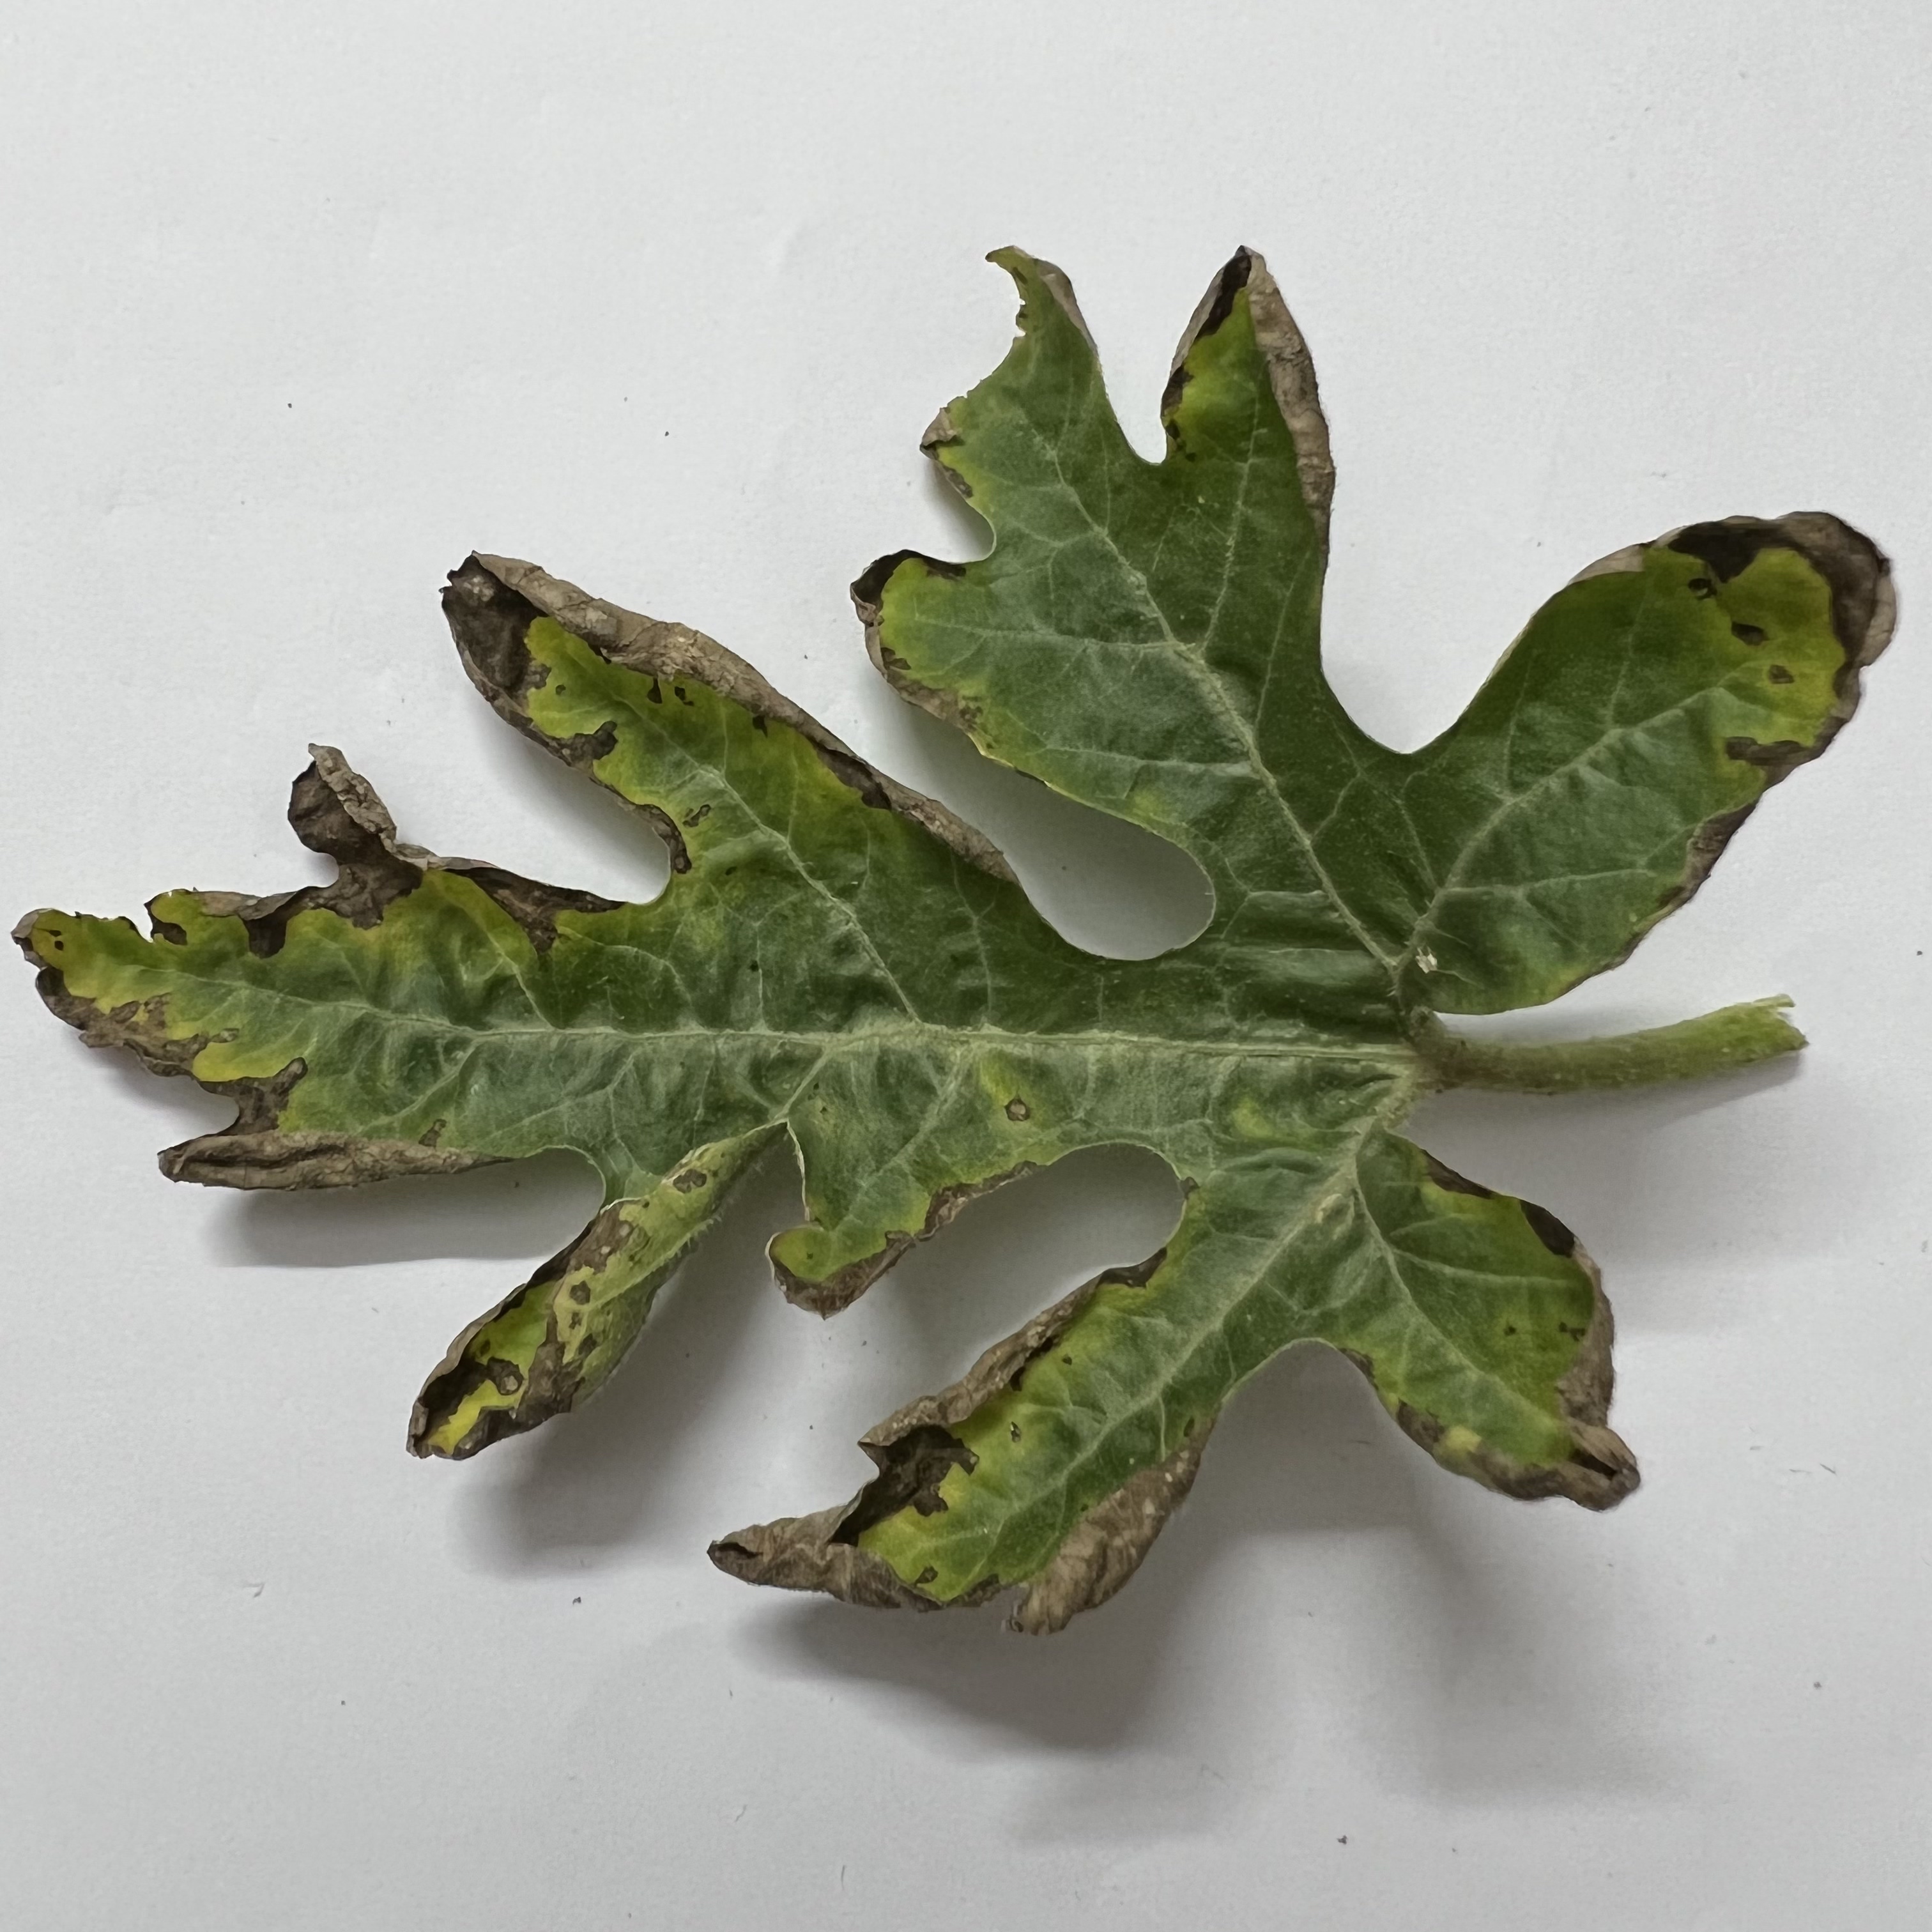
Label: Downy_Mildew